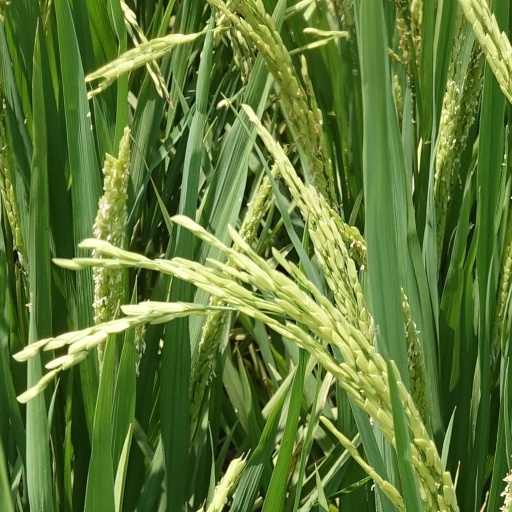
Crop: rice